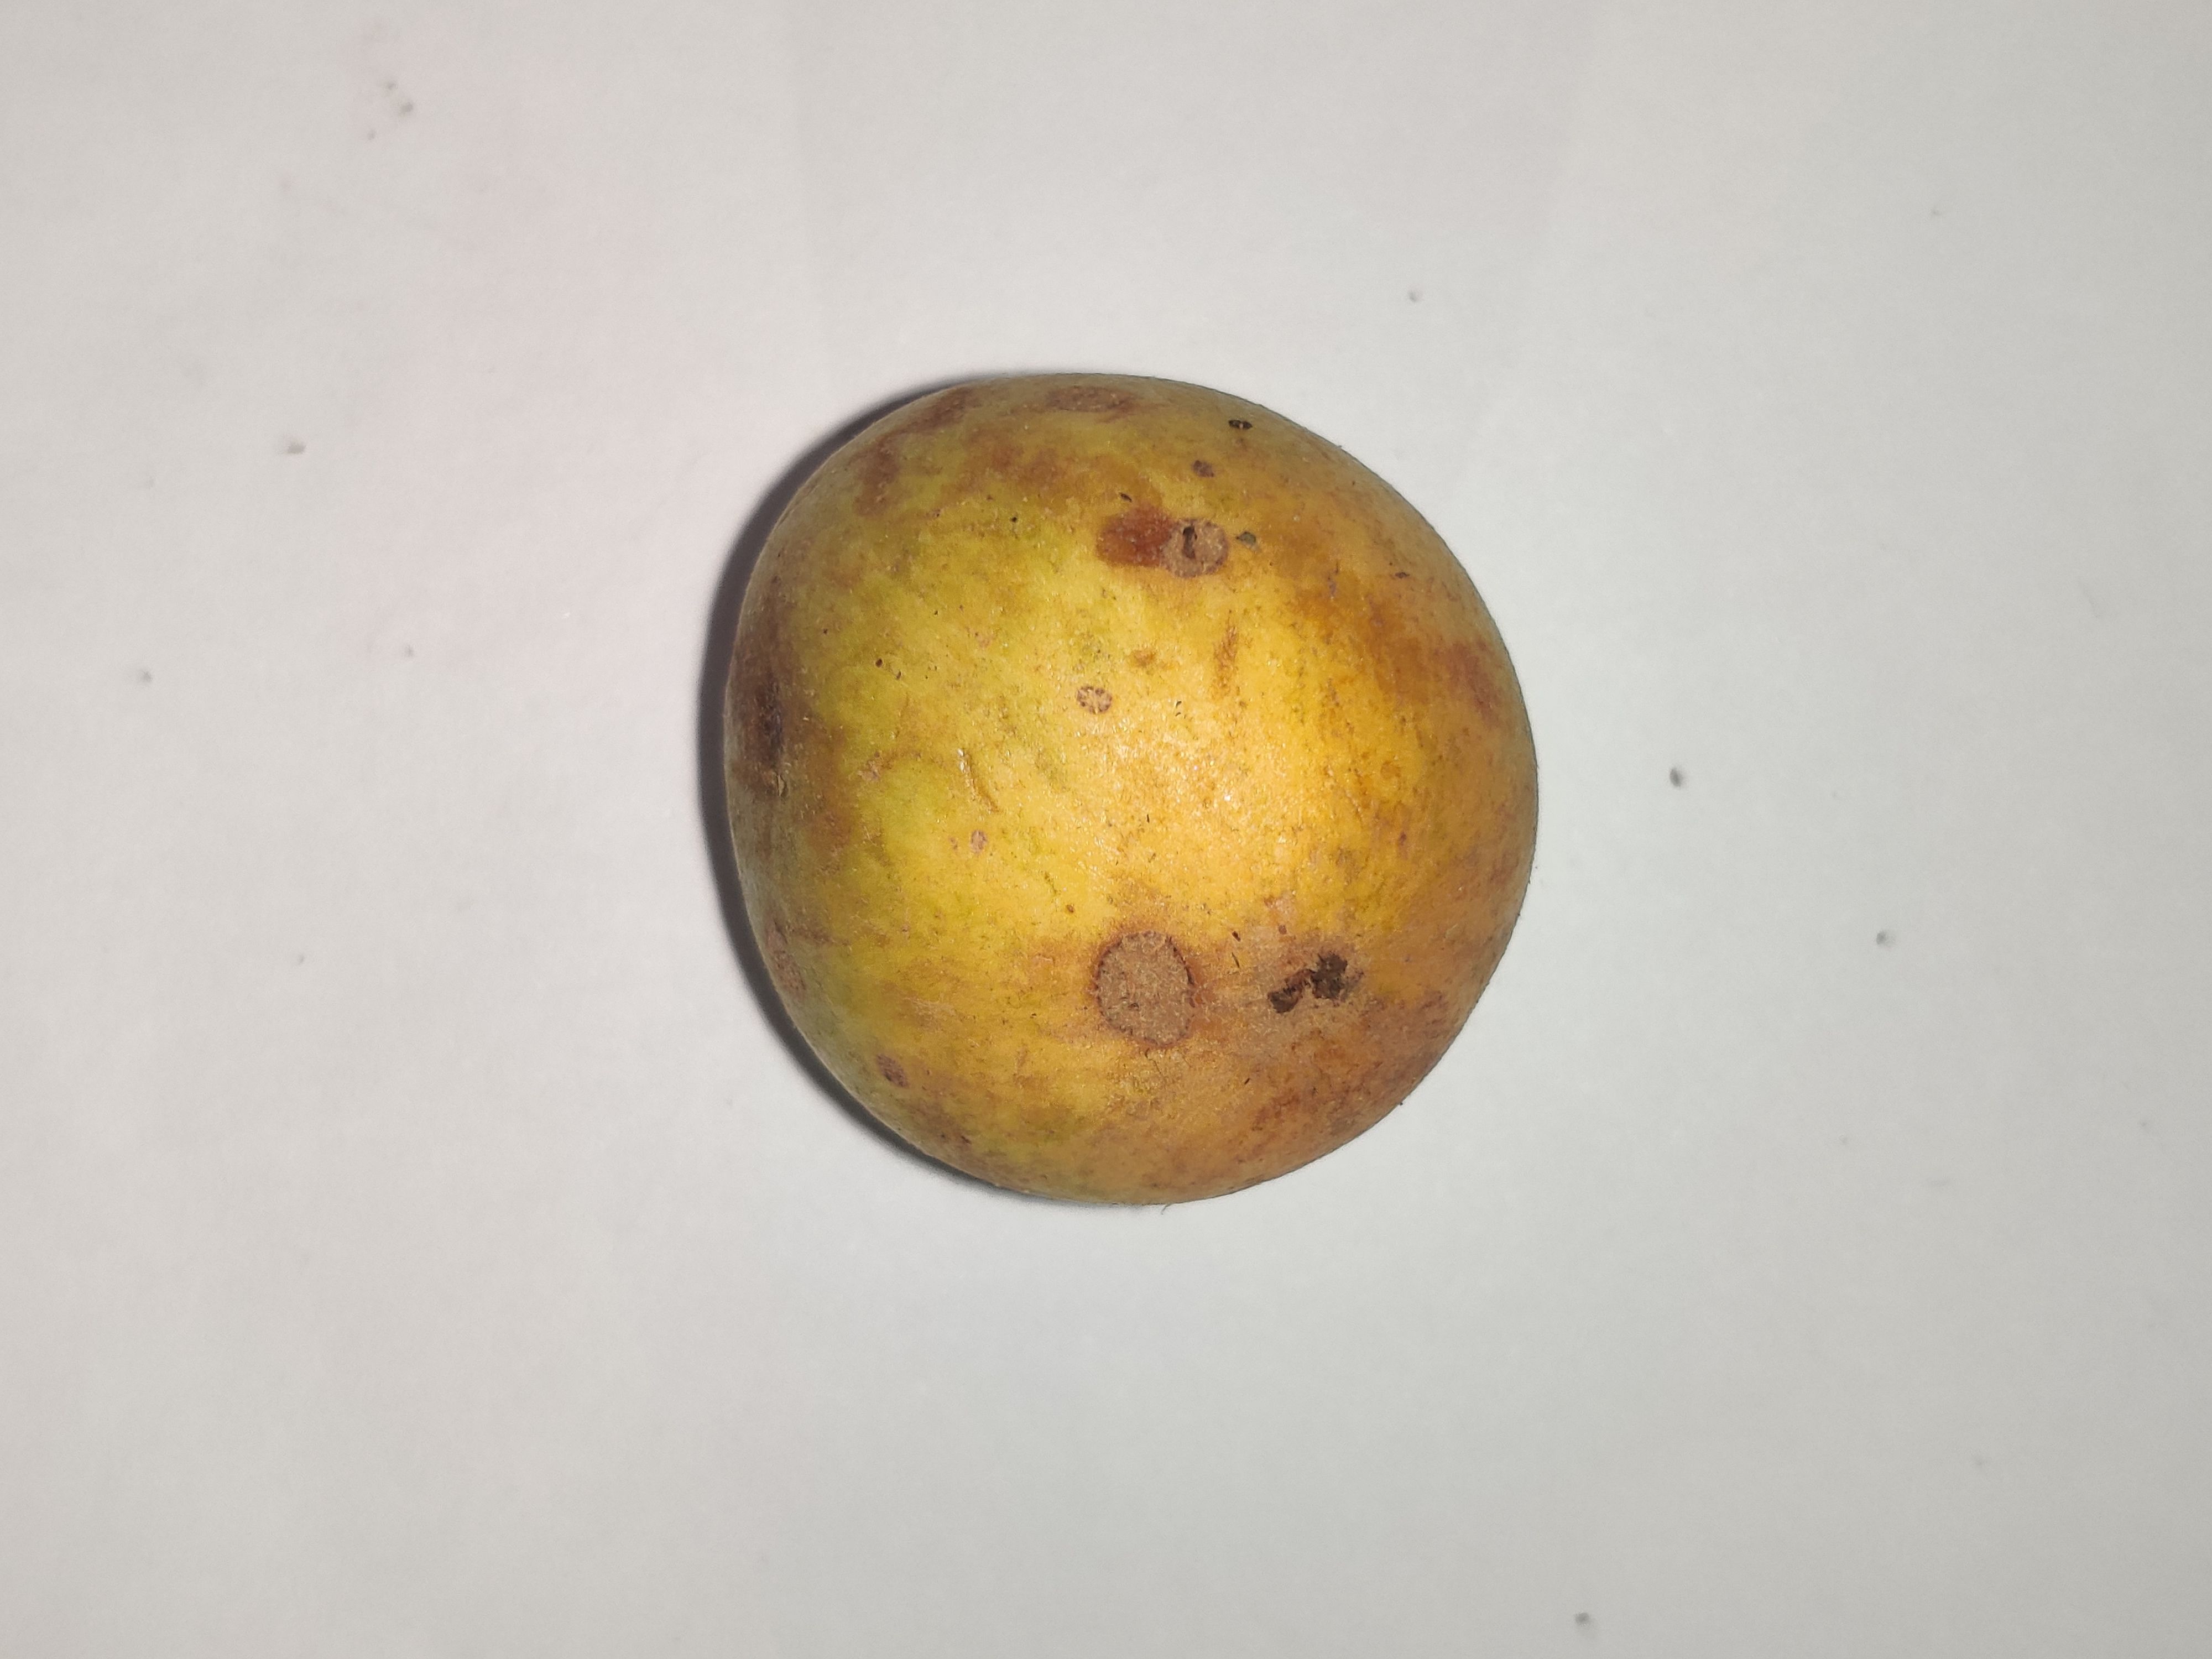
Fruit: burmese-grape
Grade: 1st-grade